Davion Davis

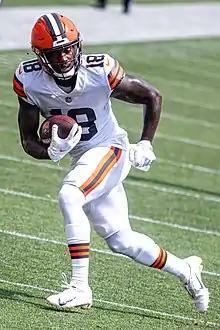
Davis with the Browns in 2021

Davis signed with the Minnesota Vikings as an undrafted free agent on April 29, 2019. He was waived by the Vikings during final roster cuts, but was re-signed to the team's practice squad. Davis was promoted to the active roster on September 28, 2019, but did not appear in an NFL game before being waived on October 12, 2019. He was promoted to the active roster again on October 24, 2019, and made his NFL debut that night against the Washington Redskins. He was waived on November 12 and re-signed to the practice squad. He signed a reserve/future contract with the Vikings on January 12, 2020. He was waived on August 3, 2020.